Rock music of Canada

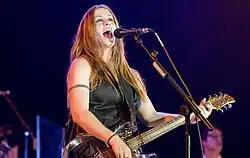
Alanis Morissette, in the Espacio Movistar, Barcelona, 2008.

Canadian women by the end of the decade enjoyed greater international commercial success than ever before in the popular music field. As Alannah Myles, Lisa Dalbello and Lee Aaron had a decade earlier, four women in particular rose out of the 1990s, setting new pinnacles of success in terms financial, critical, and in their immediate and strong influences on their respective genres: Sarah McLachlan, Céline Dion, Alanis Morissette and Shania Twain. Alanis Morissette kicked off another revolution in Canadian music, launching an era in which Canadian women like Avril Lavigne would rule the pop charts worldwide. Quebec-born singer Celine Dion is the best-selling Canadian artist of all time; when her 1997 album "Let's Talk About Love" was released in Canada, it broke the record for the highest opening weekly sales for any album, selling 230,212 copies, a record which still stands. Alanis Morissette, along with Shania Twain, are the only Canadian artists, male or female to have sold two million units in Canada, receiving the Double diamond award Other female Canadian musicians have achieved international success in the highly competitive world of popular music, including Joni Mitchell, Ginette Reno, Diane Dufresne, Diana Krall, Avril Lavigne, Loreena McKennitt, Amanda Marshall, Holly Cole, Chantal Kreviazuk, Diane Tell, Jann Arden, Deborah Cox, Sarah Harmer, Susan Aglukark, Melissa Auf der Maur, Emily Haines, Kittie, Bif Naked, Nelly Furtado, Colleen Rennison and Feist.